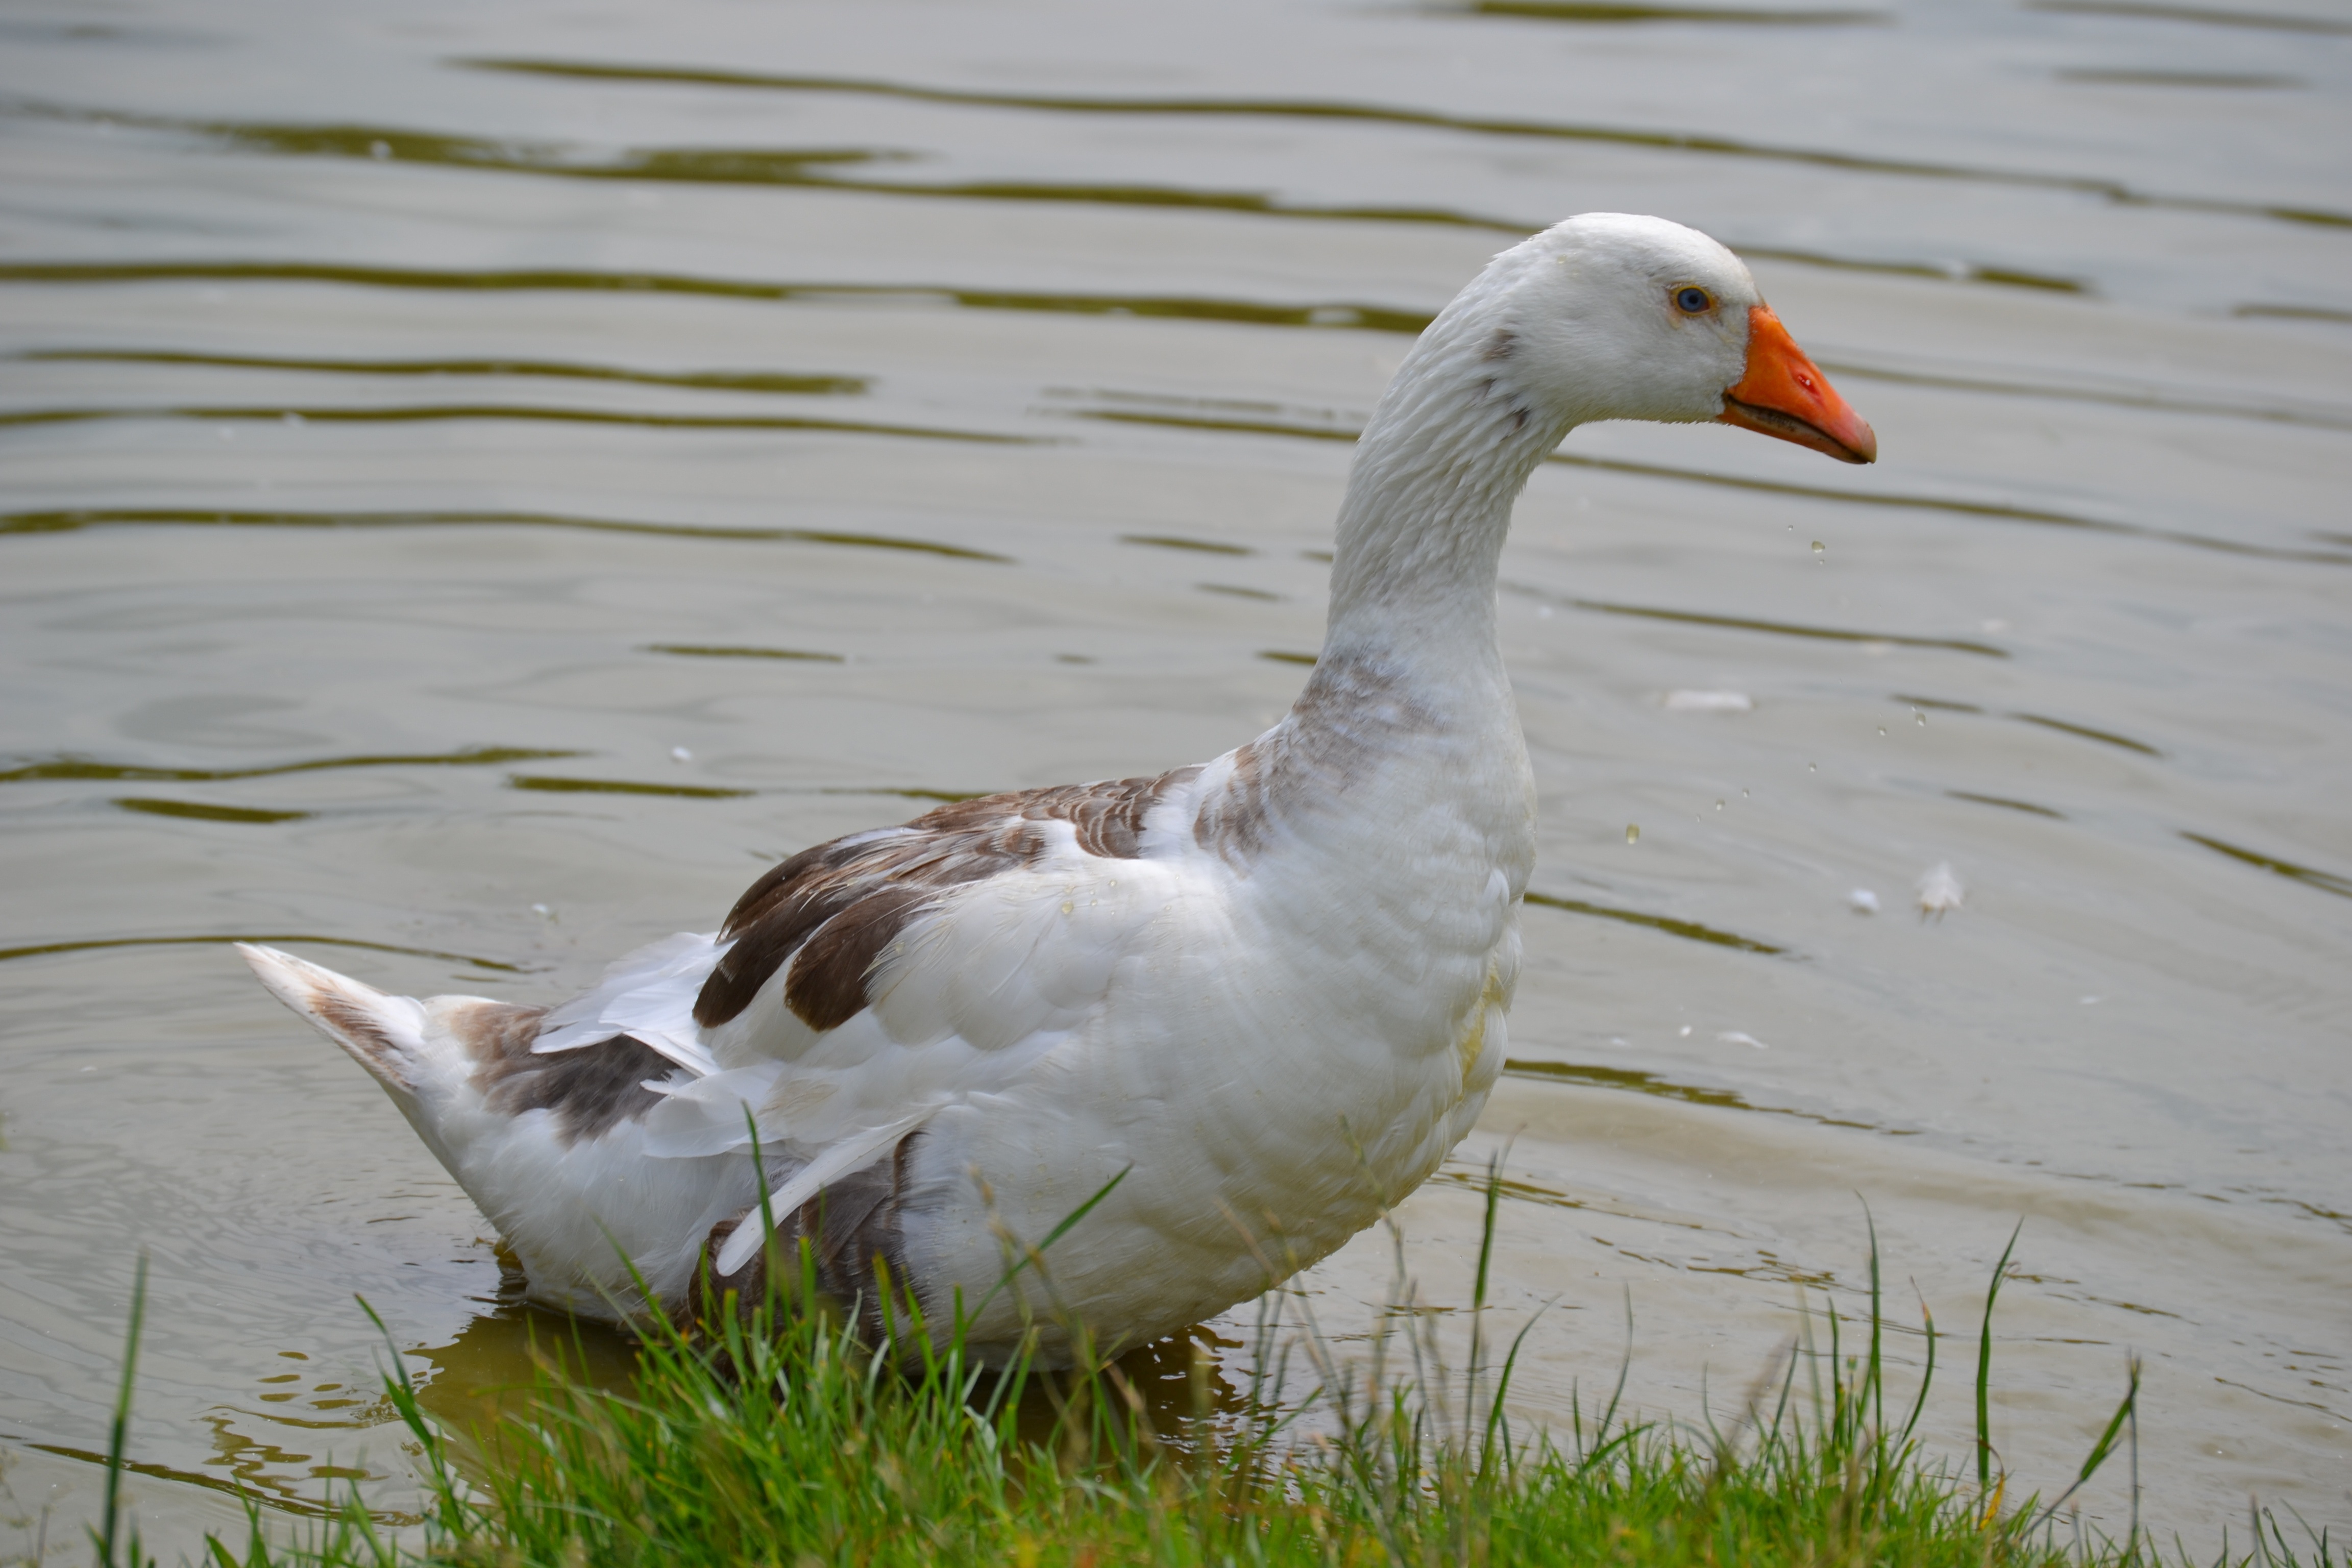
water, nature, bird, wing, wildlife, swim, beak, avian, fauna, plumage, ornithology, duck, goose, vertebrate, waterfowl, water bird, canard, ducks geese and swans